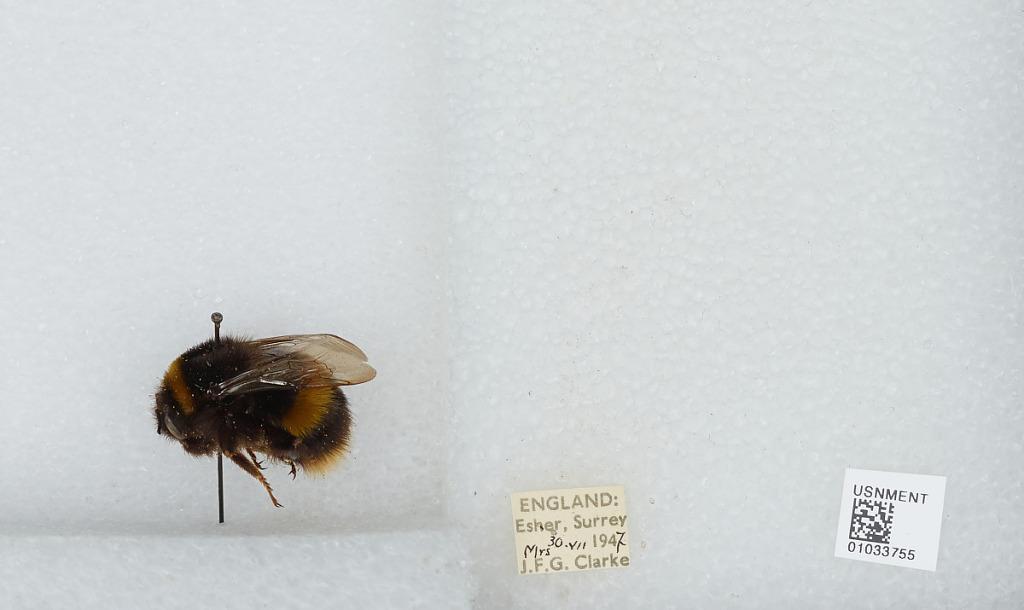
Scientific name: Bombus (Bombus) terrestris audax Harris
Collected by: J. Clarke
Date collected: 1947-7-30
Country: United Kingdom
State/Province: England
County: Surrey
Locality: Esher
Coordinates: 51.3692, -0.365